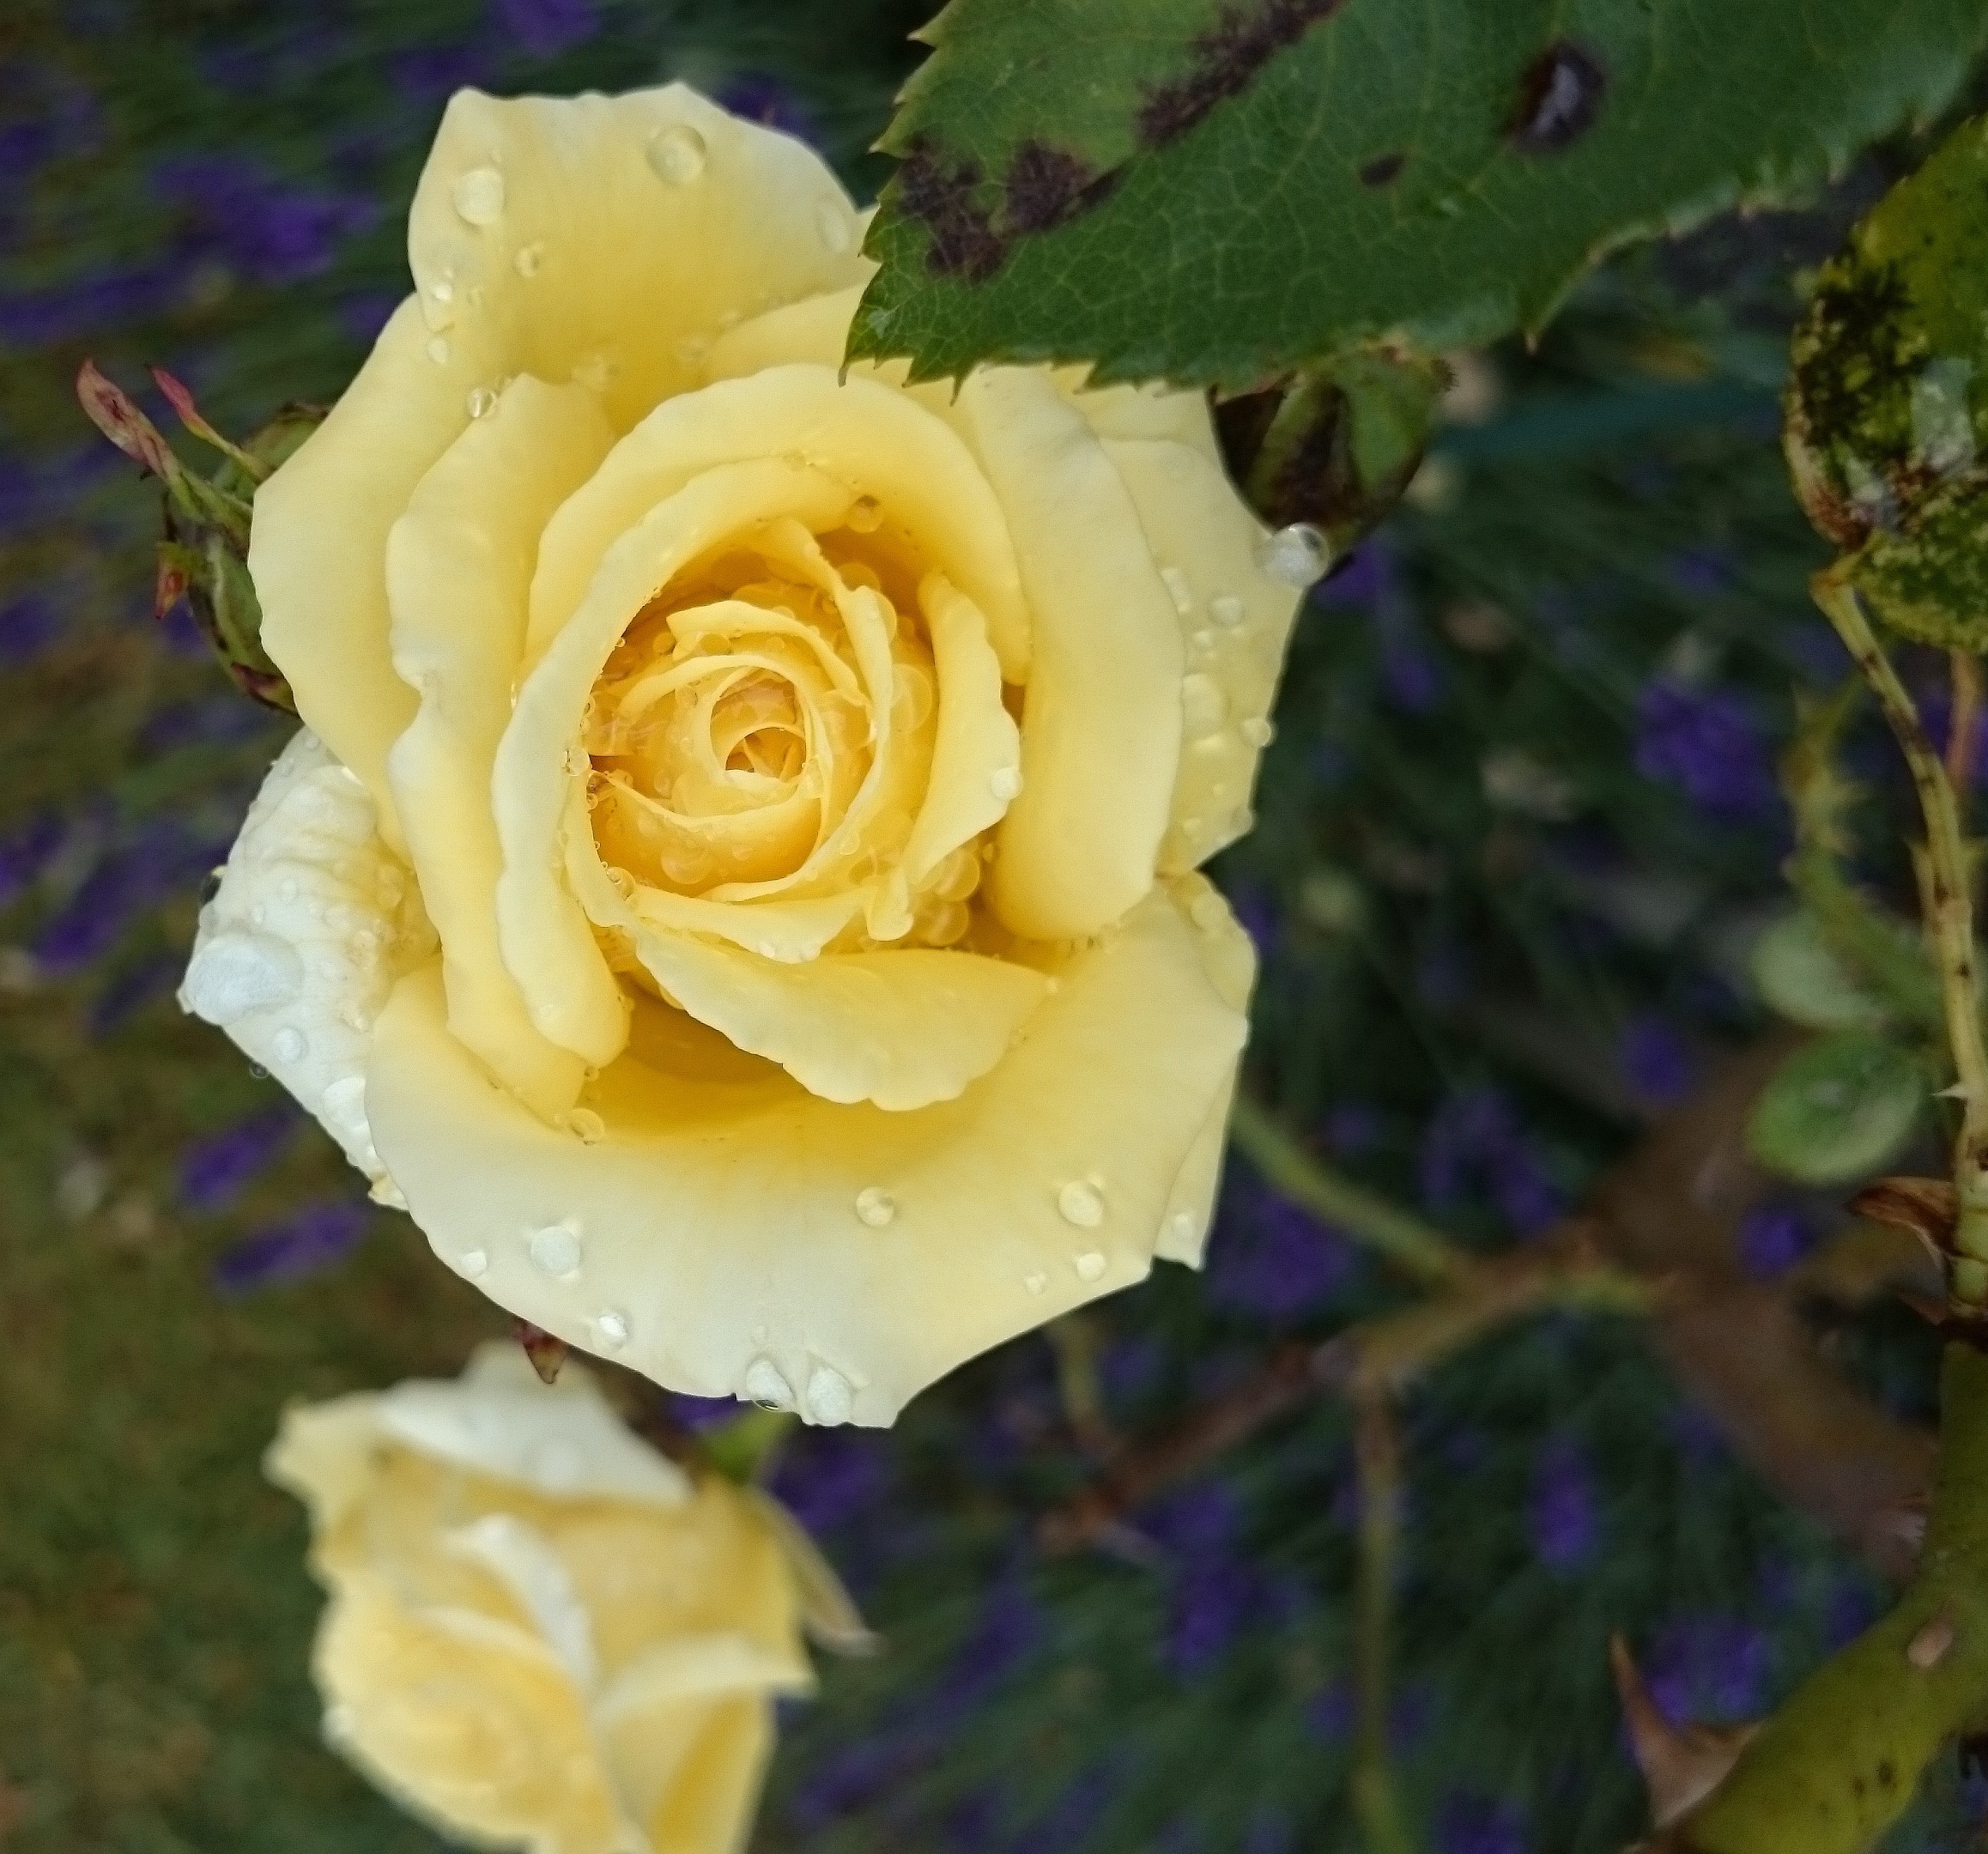
blossom, plant, flower, petal, bloom, raindrop, rose, yellow, garden, close, flora, floristry, floribunda, yellow rose, rose bloom, flowering plant, garden roses, rose family, flower bouquet, land plant, rose order, austrian briar